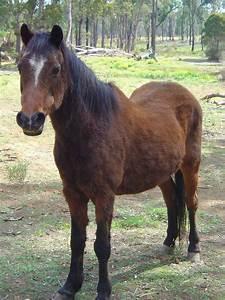
horse